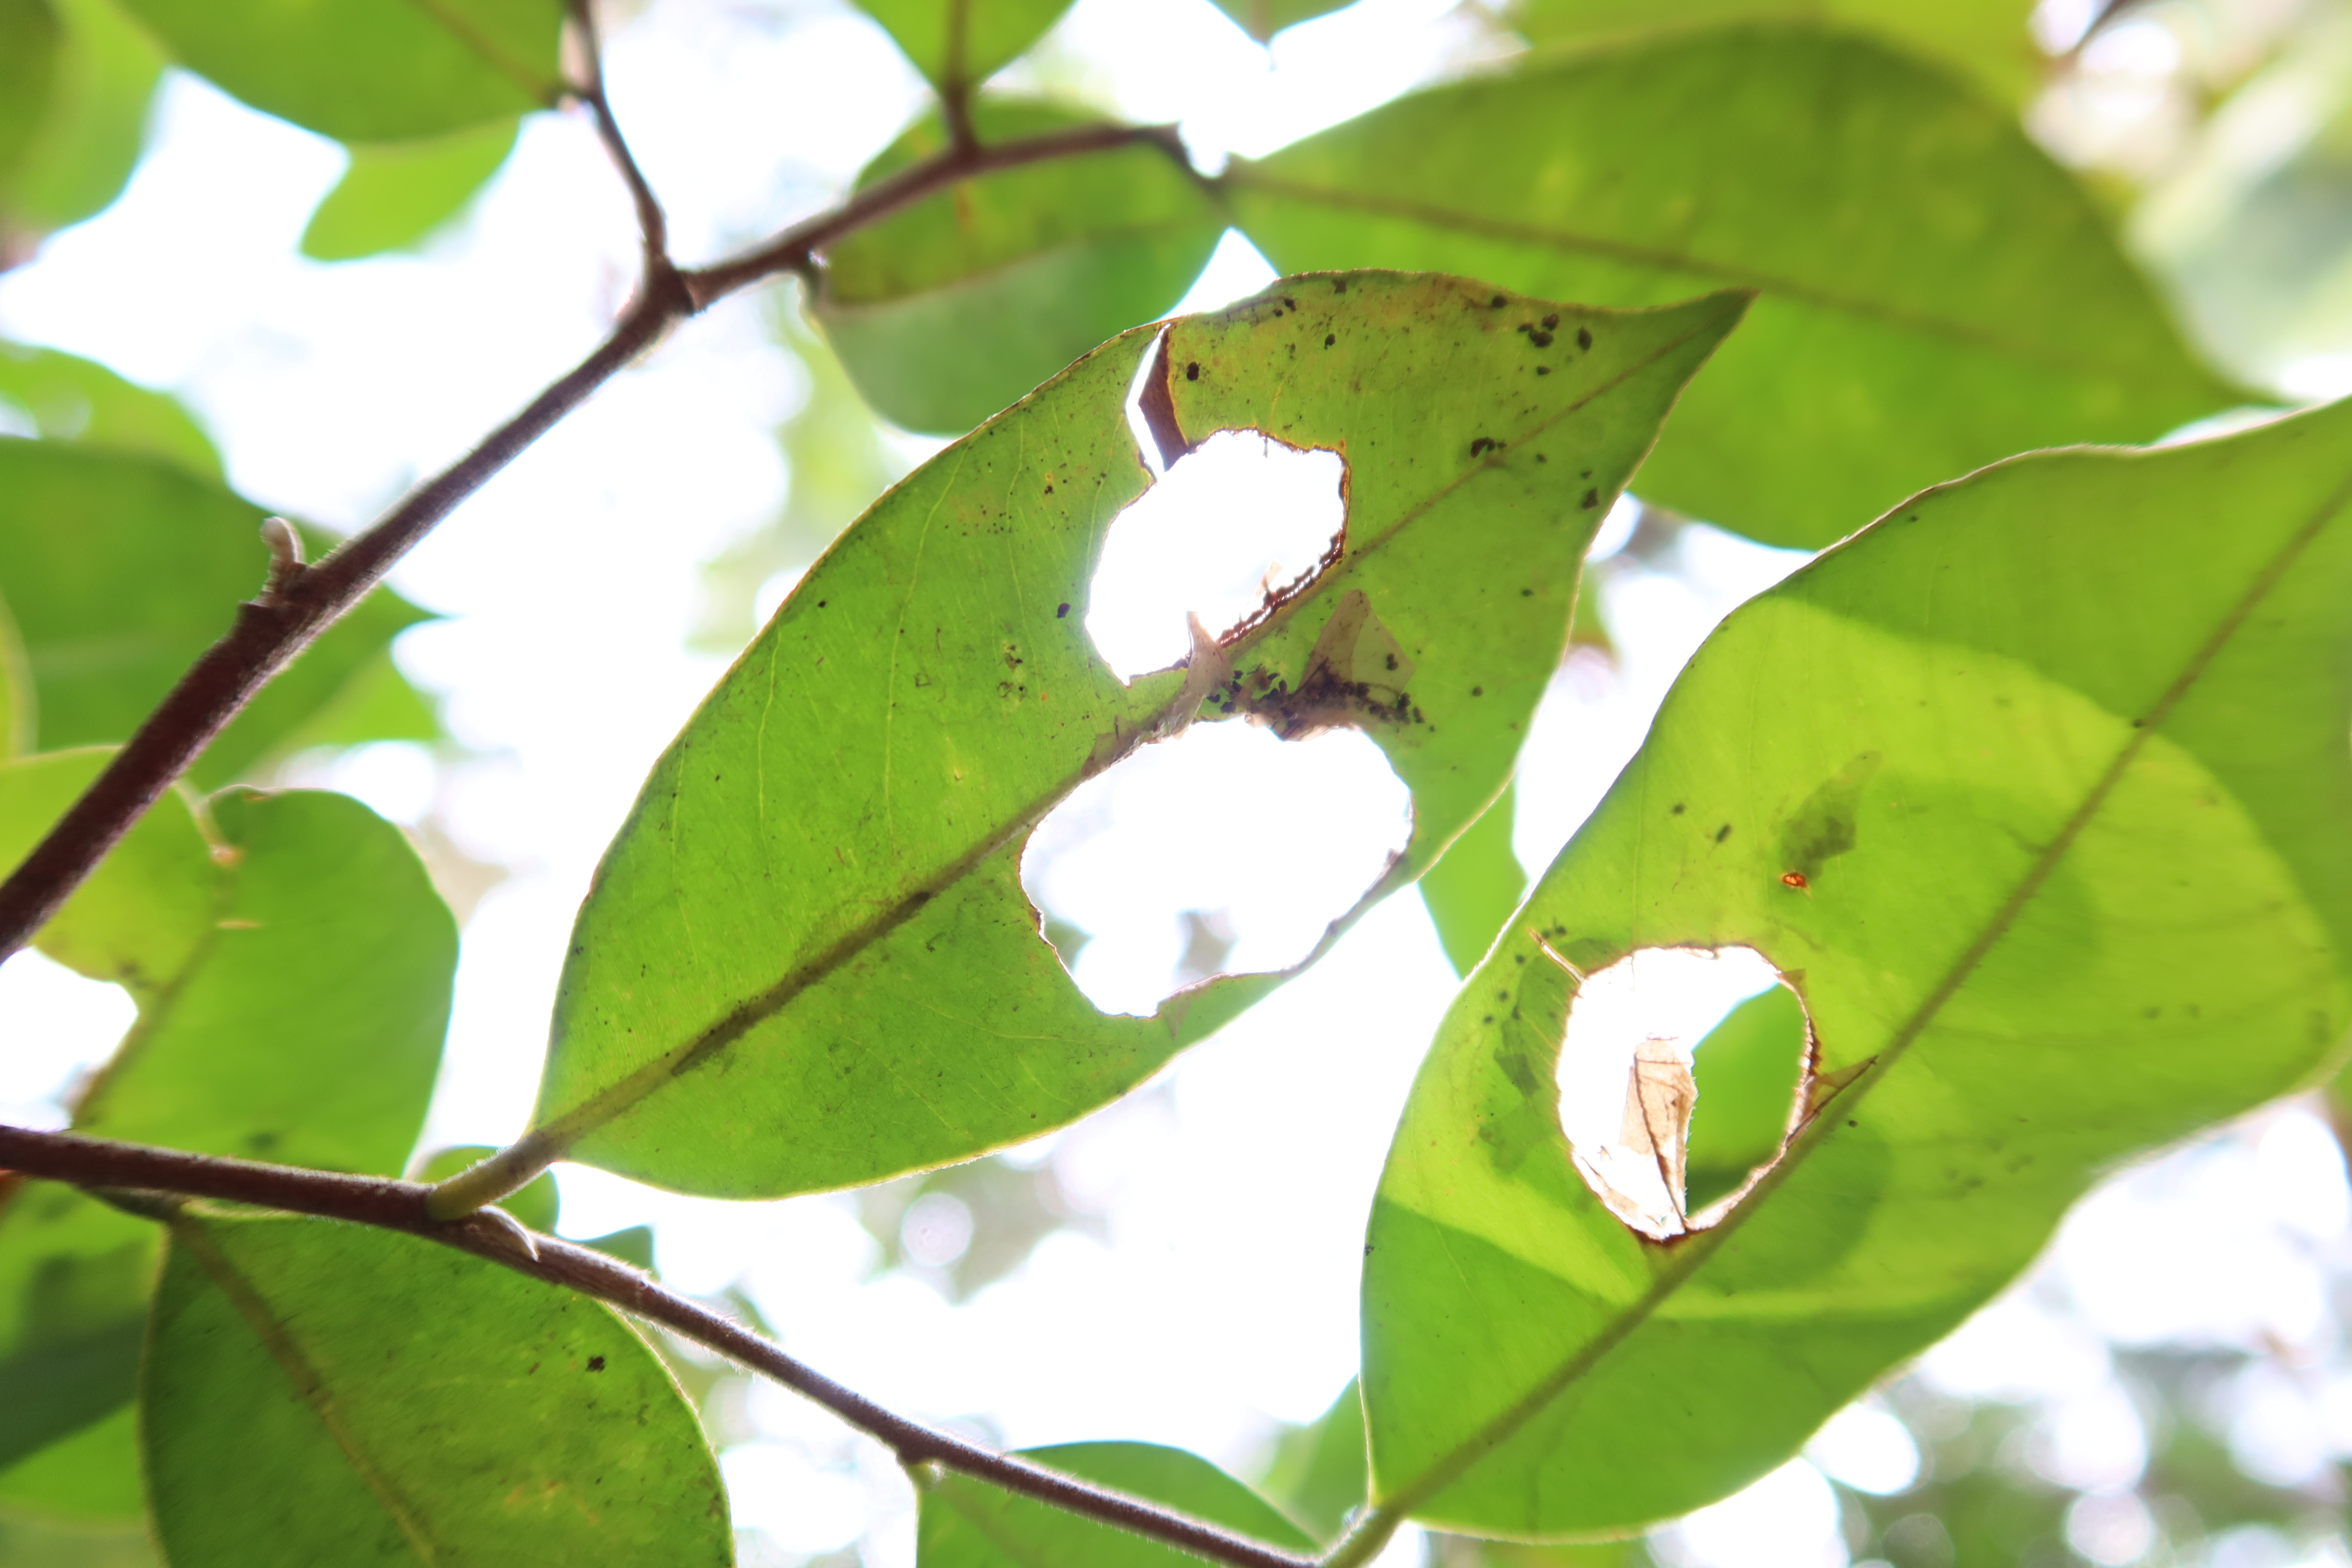
Label: Brown clumps